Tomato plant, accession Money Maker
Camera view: vertical (180 deg); turntable rotation: 150 degrees
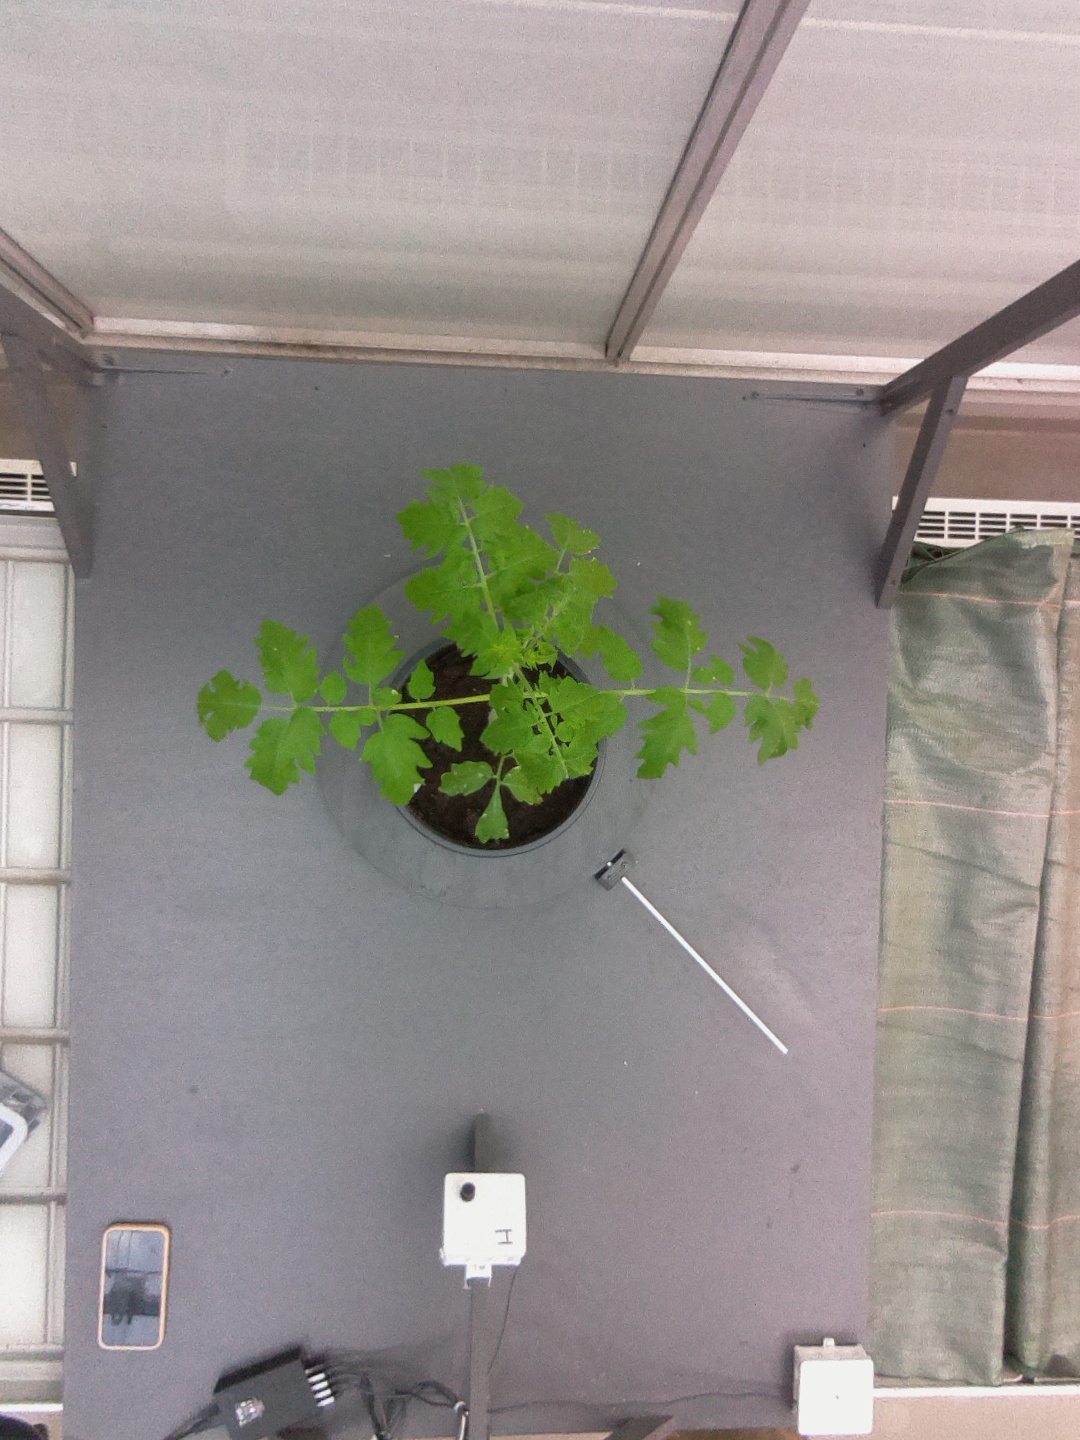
BBCH growth stage 13: 6 of true leaves visible